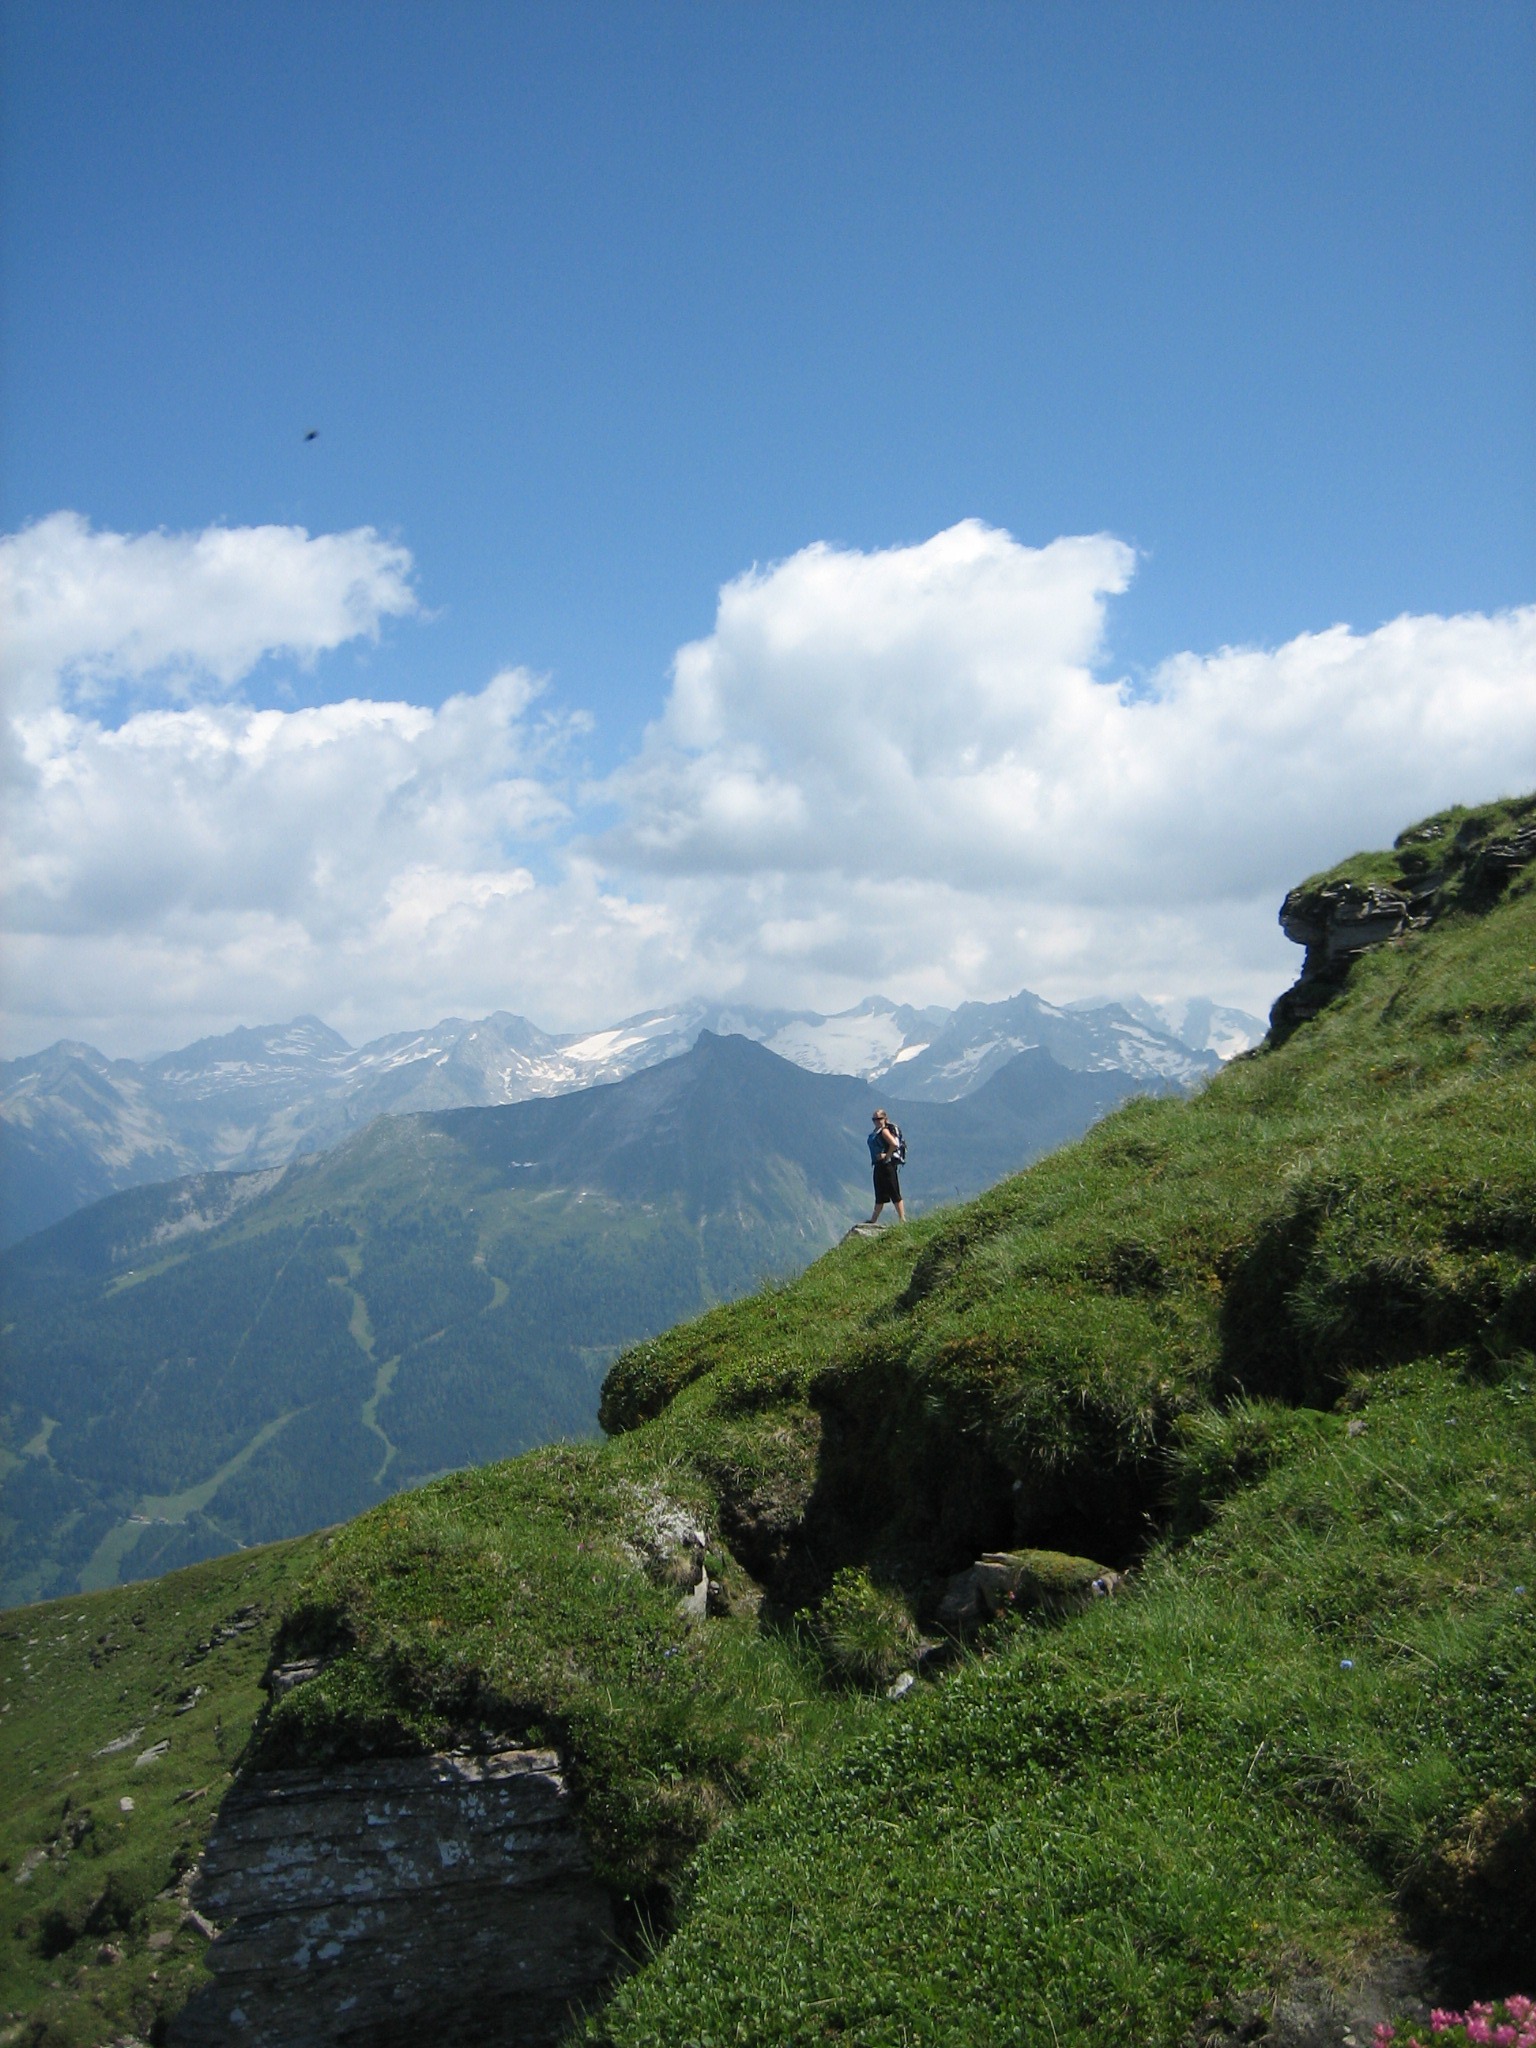
landscape, sea, nature, rock, walking, mountain, cloud, sky, hiking, hill, adventure, mountain range, cliff, scenic, terrain, ridge, summit, trekking, mountains, alps, plateau, fell, landform, mountain pass, geographical feature, mountainous landforms